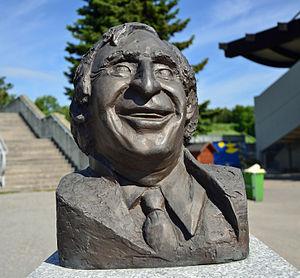
Karl Decker était un footballeur autrichien.